Emil Sommerstein

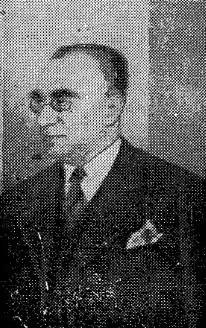
Emil Sommerstein

Emil Sommerstein (July 6, 1883 in the village of Hleszczawa near Trembowla – May 26, 1957 in Middletown, New York, United States) was a Polish-Jewish lawyer, philosopher, activist and politician.